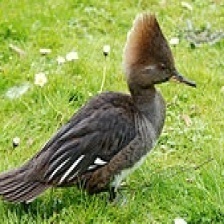
Species: HOODED MERGANSER
Scientific name: LOPHODYTES CUCULLATUS